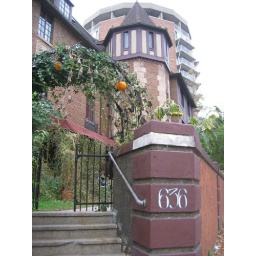
An old house and a new apartment building in Madison, WI.